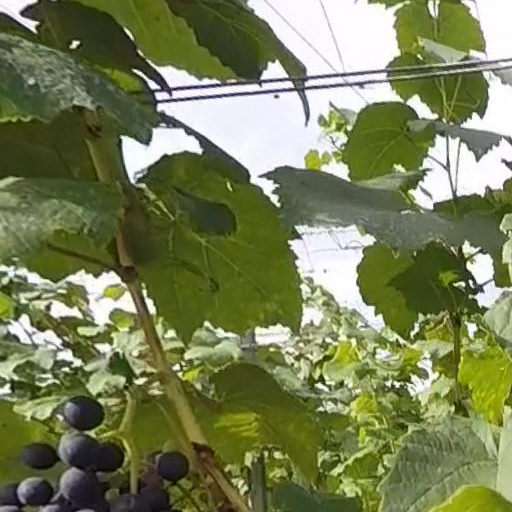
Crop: grape